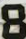
Number: 8